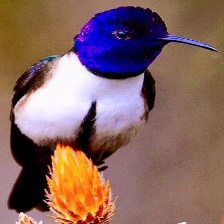
Species: ECUADORIAN HILLSTAR
Scientific name: OREOTROCHILUS CHIMBORAZO
ImageNet parent category: hummingbird